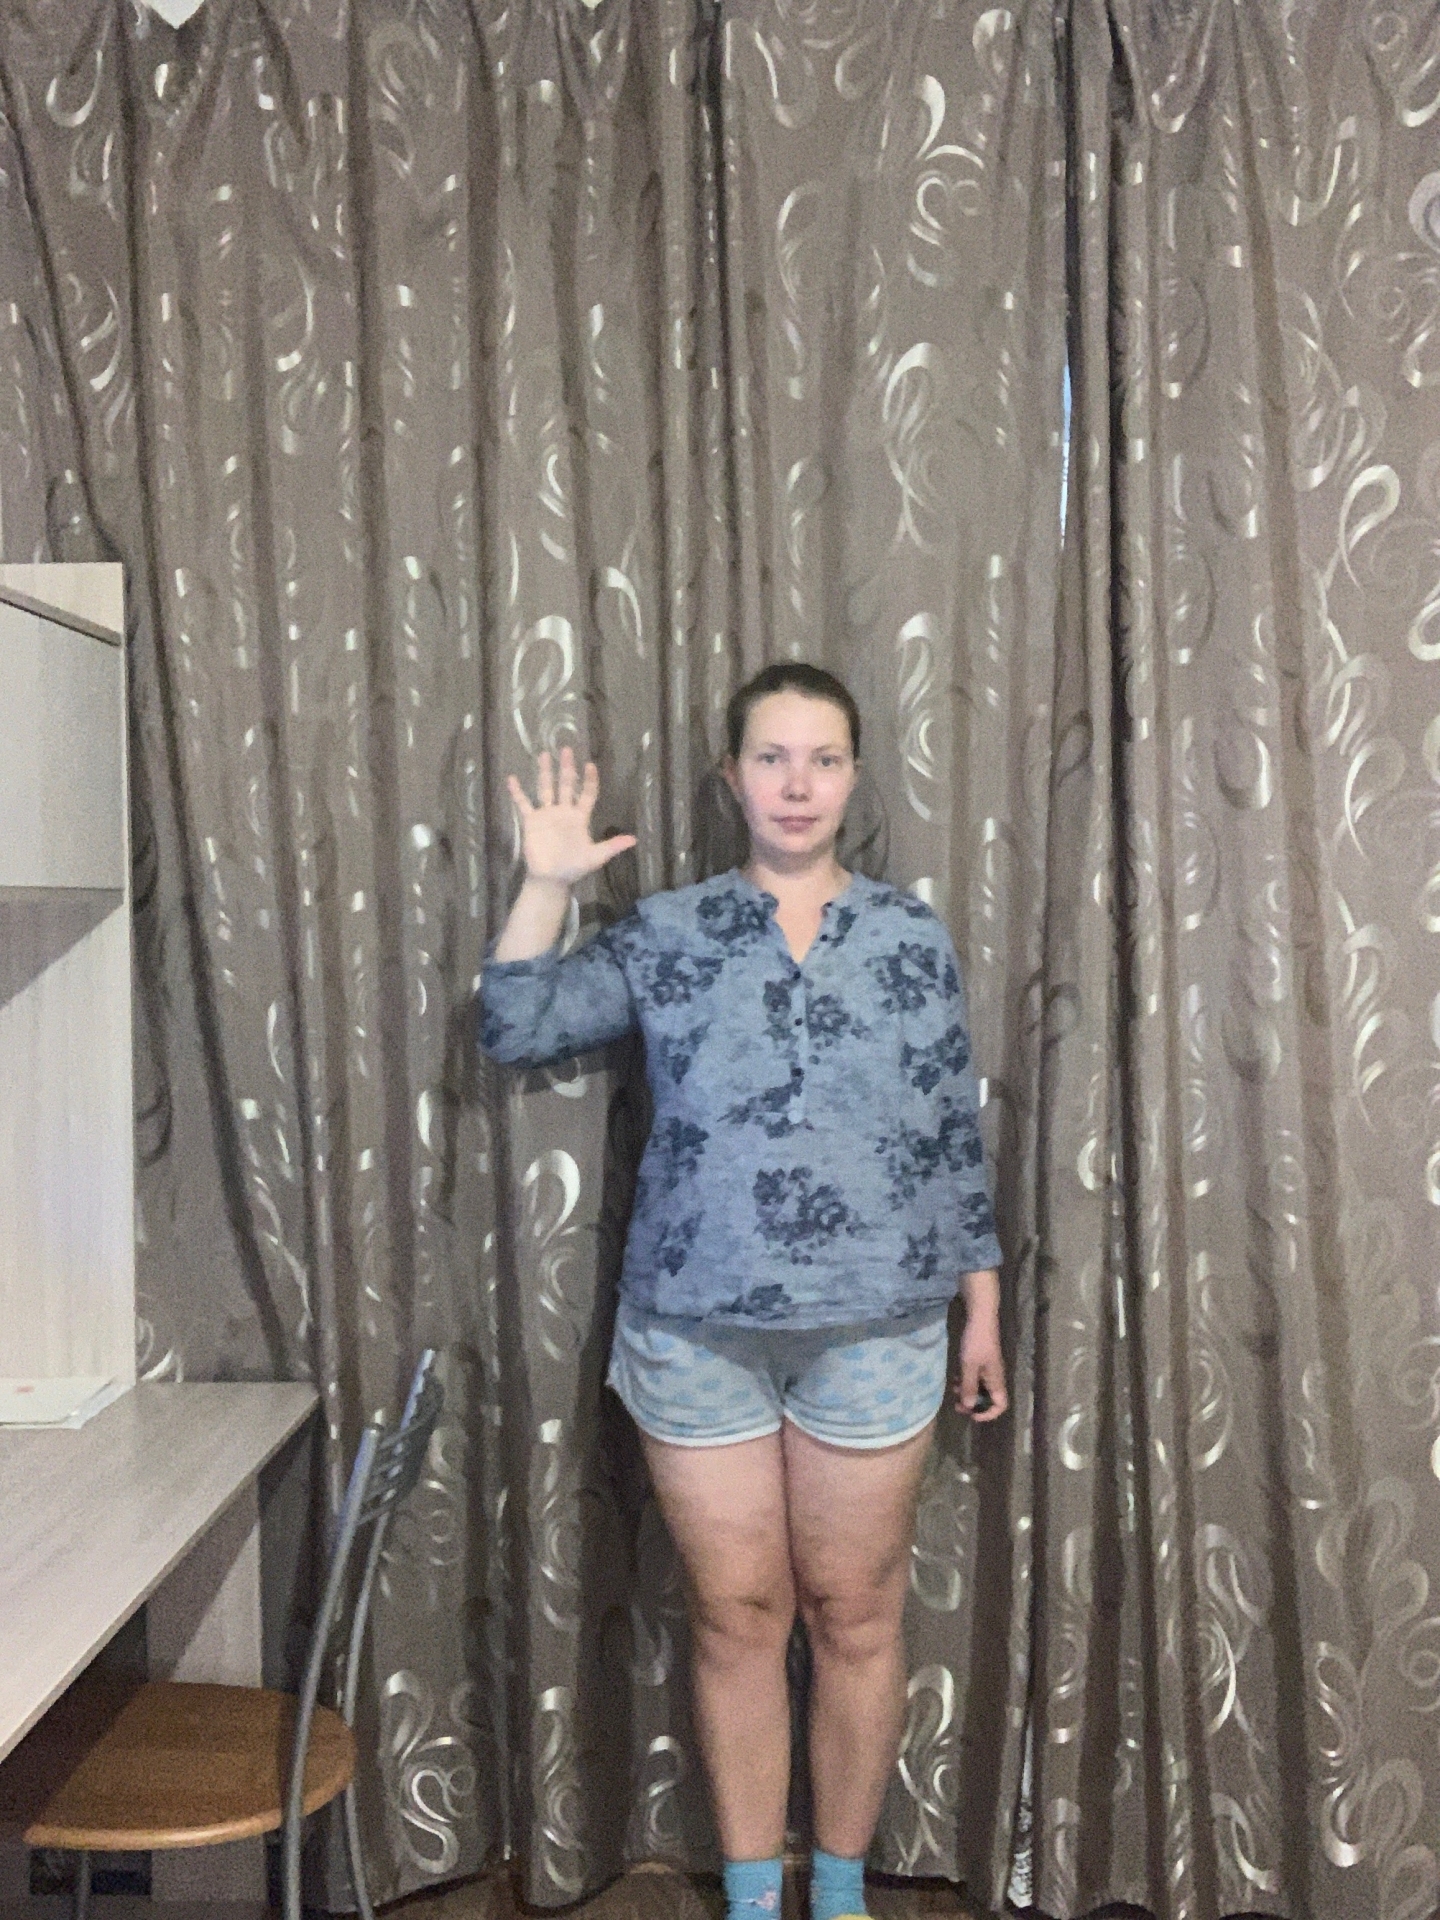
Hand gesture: palm